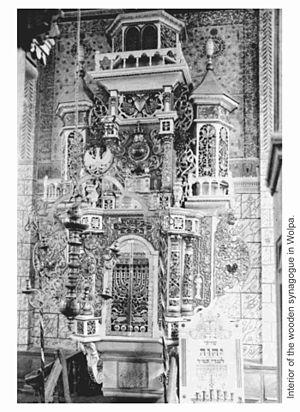
La synagogue de Wołpa était une synagogue en bois réputée pour sa beauté et considérée comme un chef-d'œuvre de l'architecture en bois. Elle a été détruite lors de l'invasion de la partie est de la Pologne par les troupes nazis en 1941.